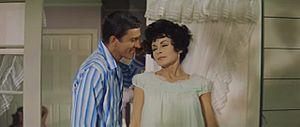
Charles Nelson — né le 15 avril 1901 en Suède, mort le 19 janvier 1997 à Los Angeles — est un monteur américain, membre de l'ACE.
Bye Bye Birdie est un film musical américain de George Sidney sorti en 1963.